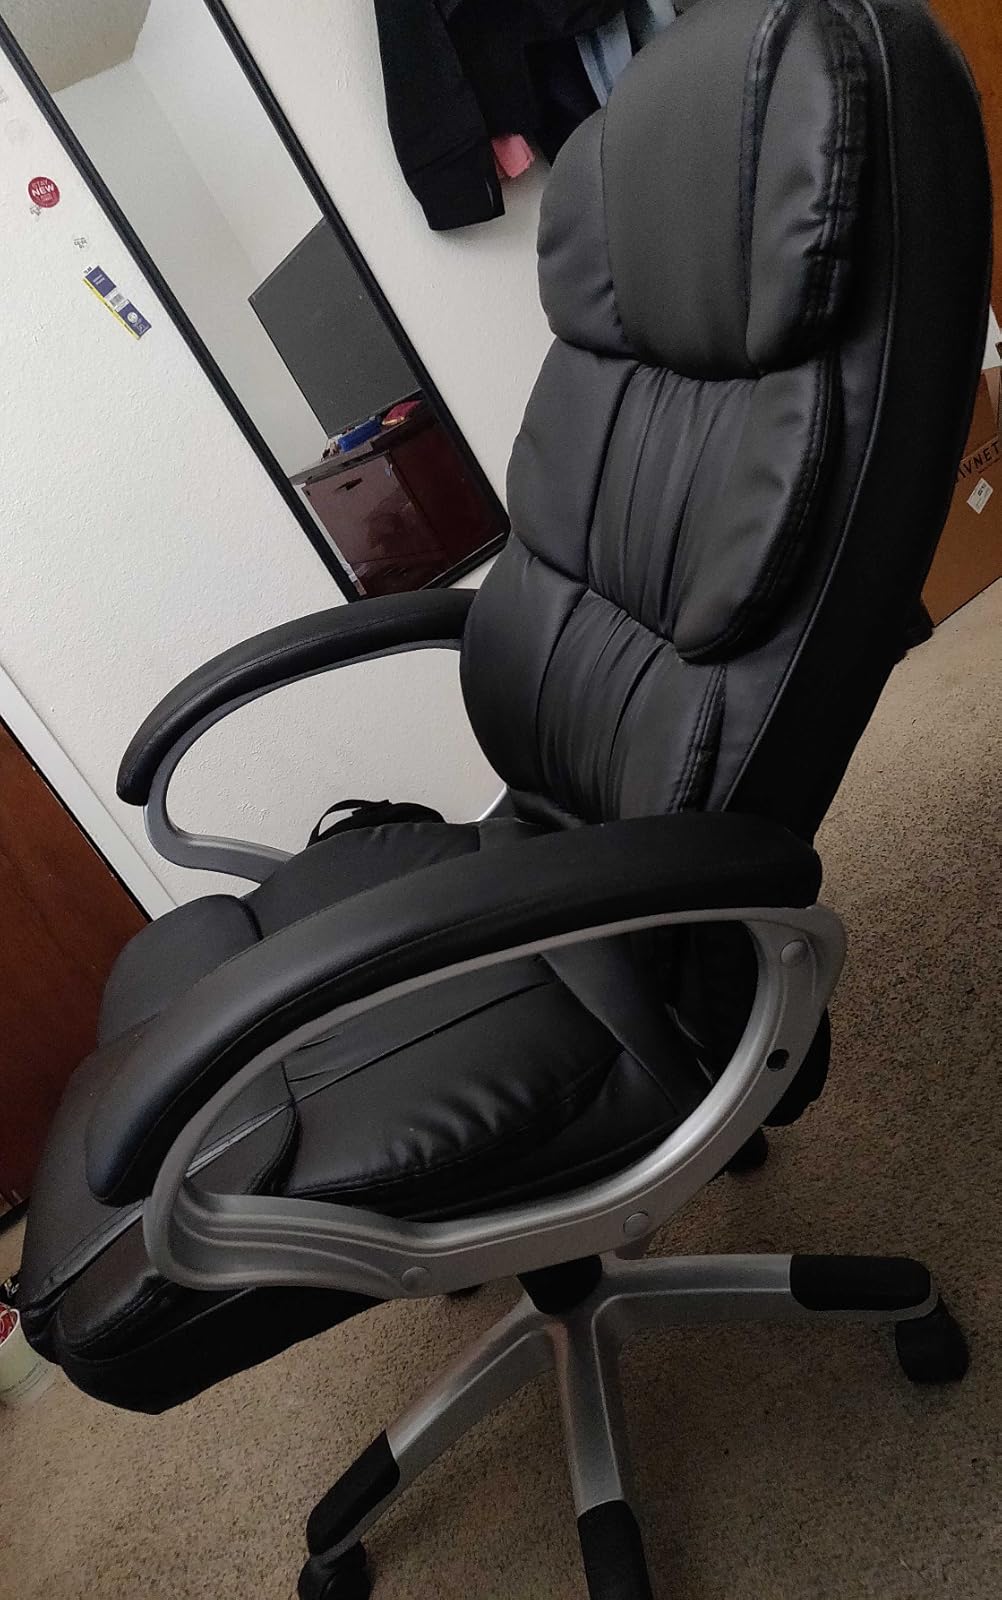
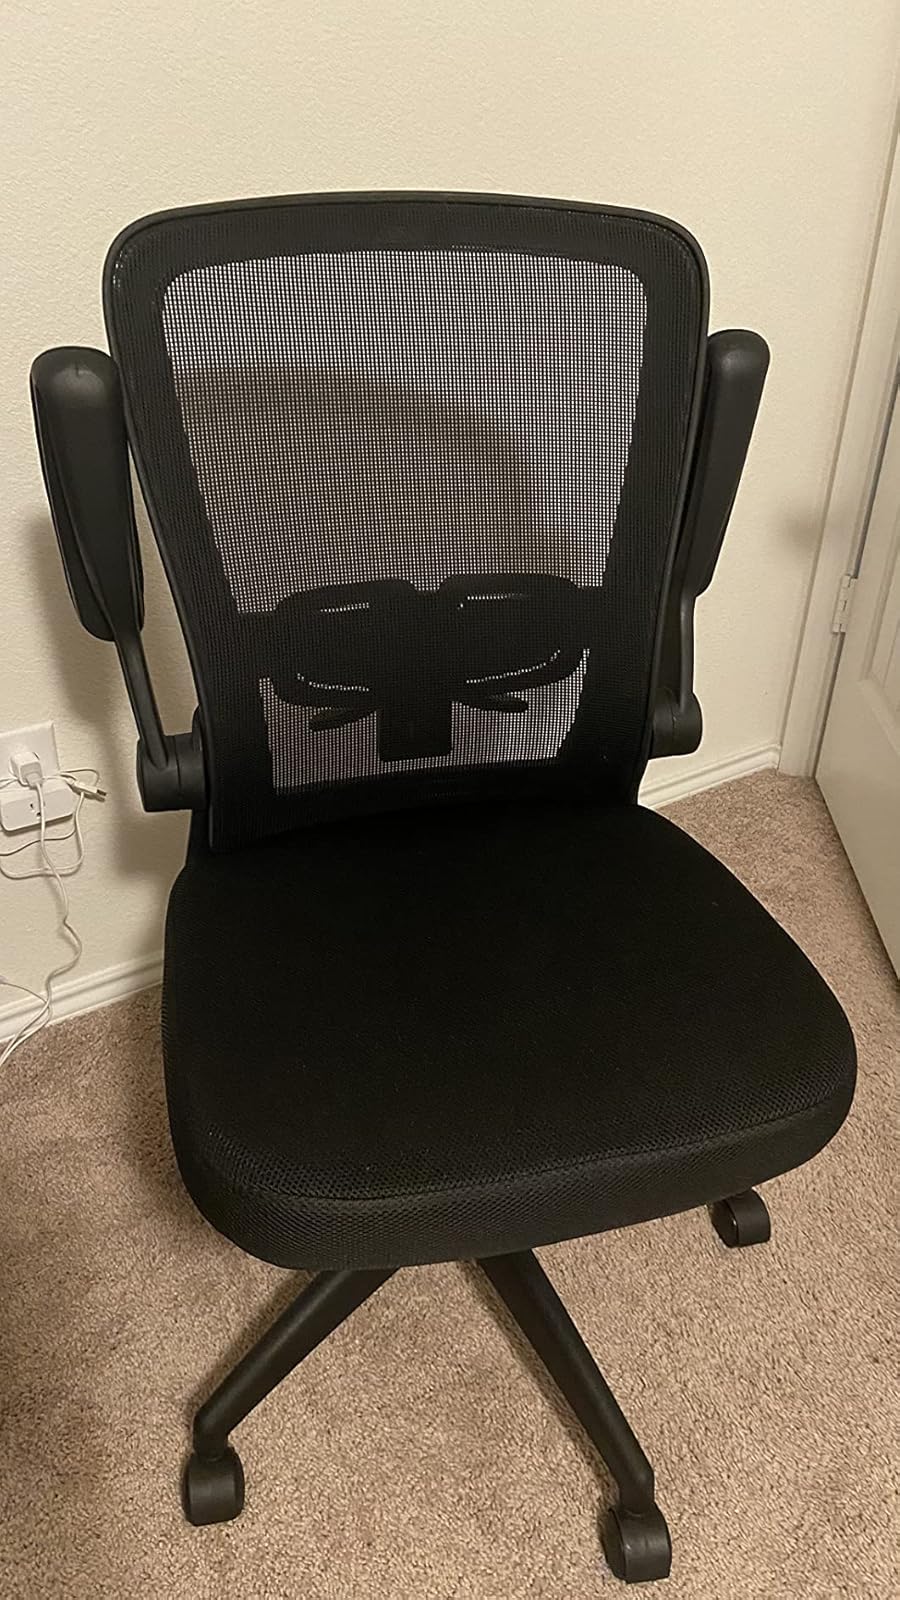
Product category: items_chair
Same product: no